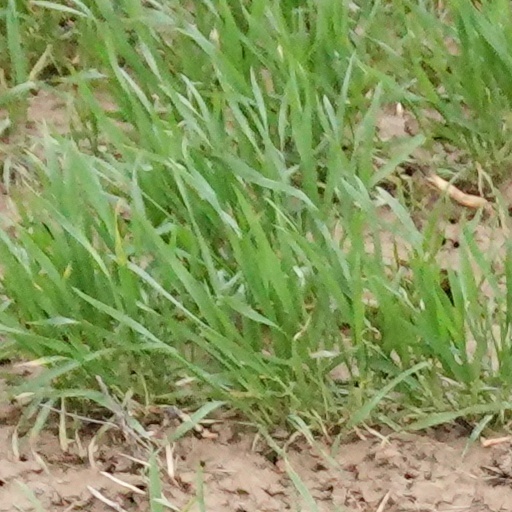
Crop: wheat